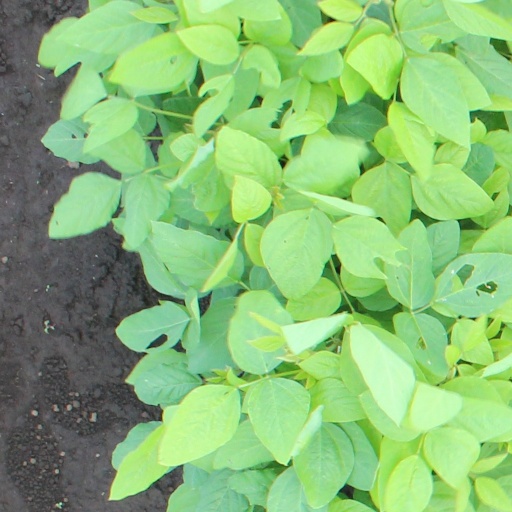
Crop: soybean